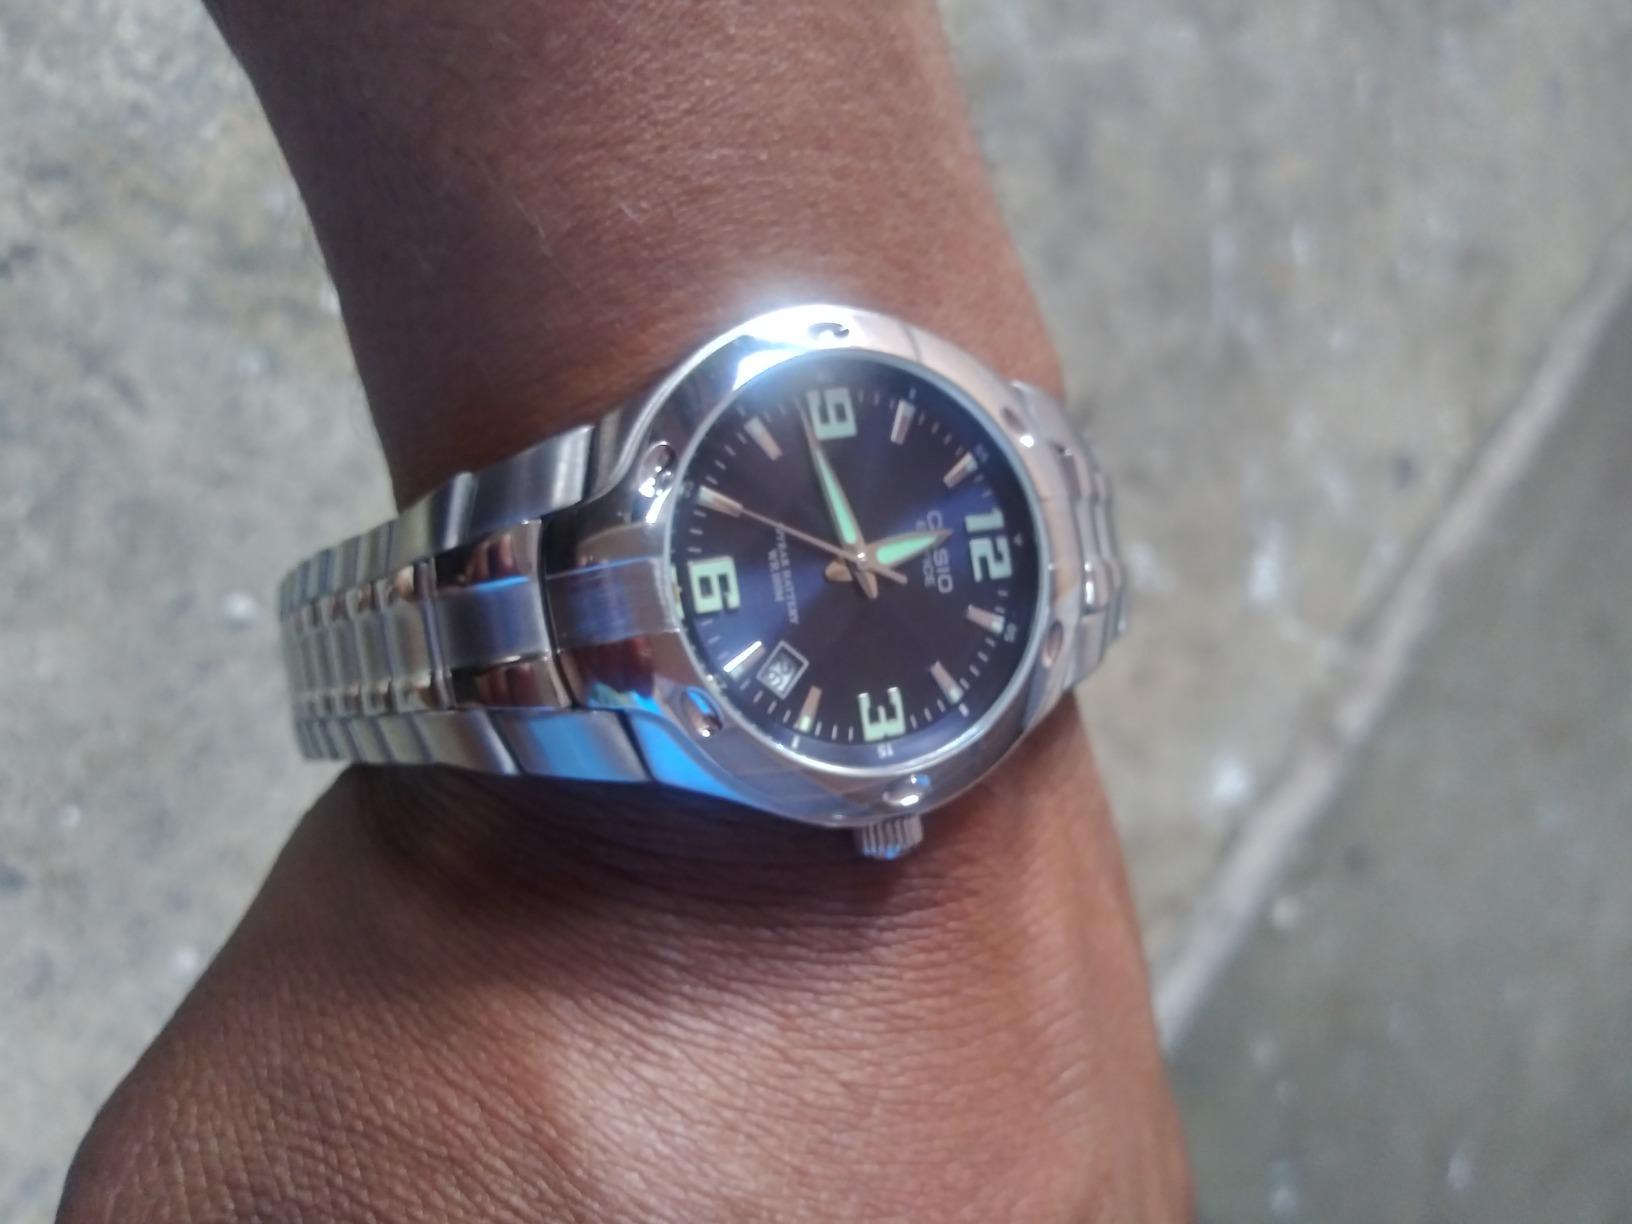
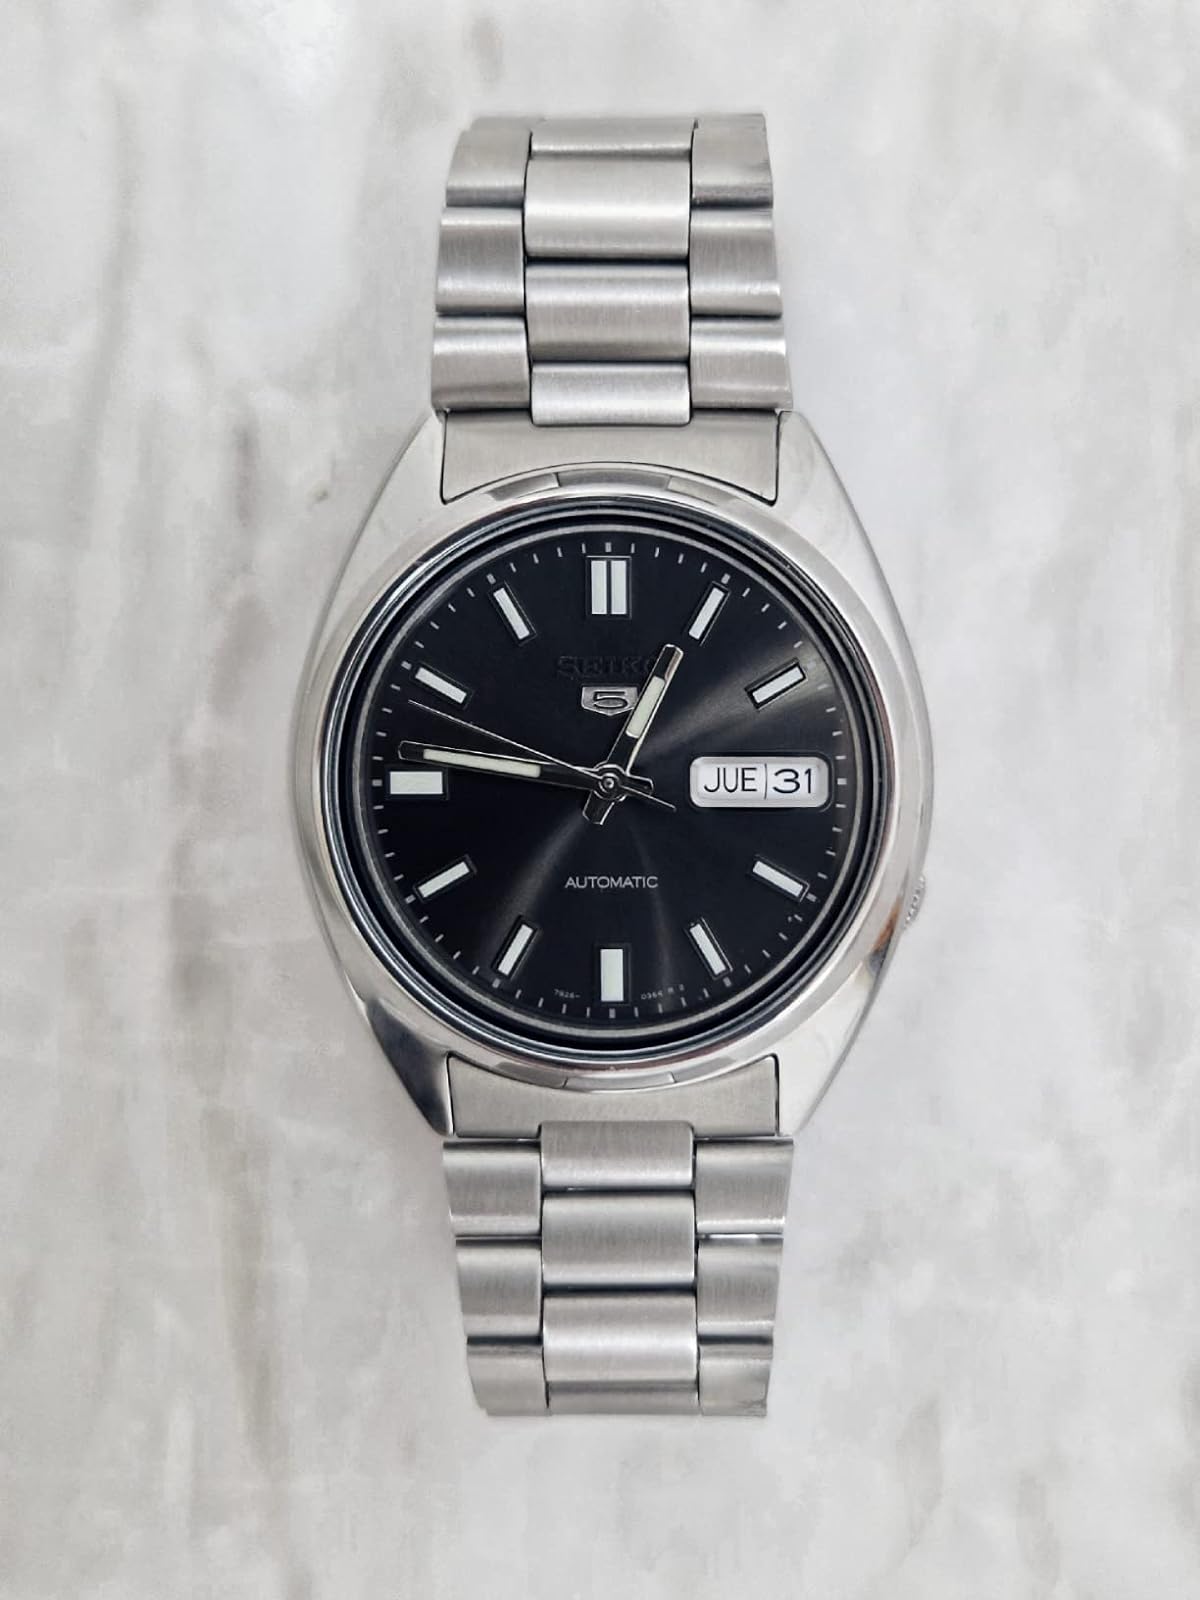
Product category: accessories_watch
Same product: no